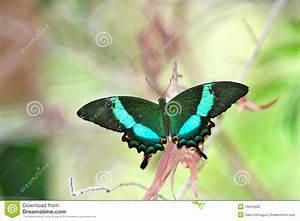
butterfly